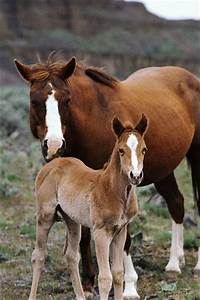
Label: horse